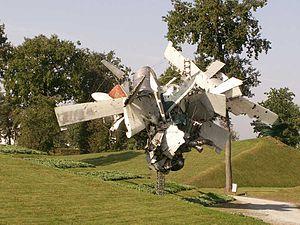
Nancy Rubins est une artiste américaine, créatrice de sculptures et d'installations. Ses œuvres sculpturales sont principalement composées d'arrangements rayonnants d'objets de taille conséquente comme des télévisions, des appareils ménagers, des chauffe-eaux, des remorques, des matelas, des pièces d'avion, des barques, des planches de surf, etc. Une œuvre comme Big Edge contient plus de 200 barques. Stainless Steel, Aluminum, Monochrome I, Built to Live Anywhere, at Home Here contient 55 bateaux d’aluminium et s'élève à 11 m de hauteur.